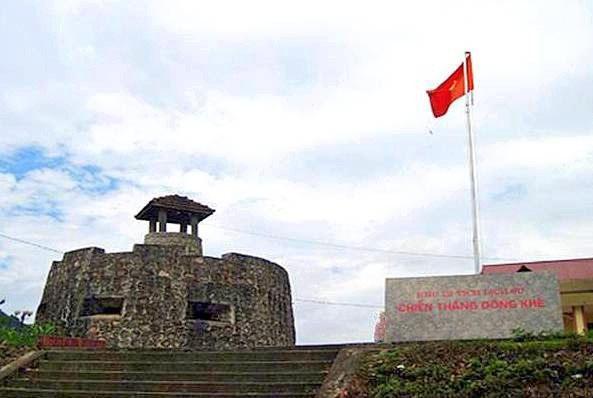
đây là hình ảnh chụp một khu di tích lịch sử